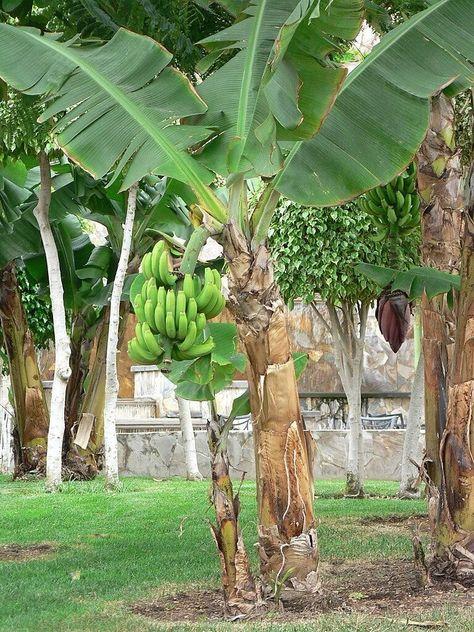
Mti wa ndizi wenye mikungu ya ndizi zilizoiva kuna majani makubwa ya kijani kibichi juu na shina lenye nguvu. Mandhari ina miti mingine kwa mbali na nyasi za kijani kibichi chini. Zao aina ya ndizi ni muhimu kwa ajili ya biashara kwani huwawezesha wakulima kuweza kujipatia kipato kwa ajili ya kuendesha maisha yao.